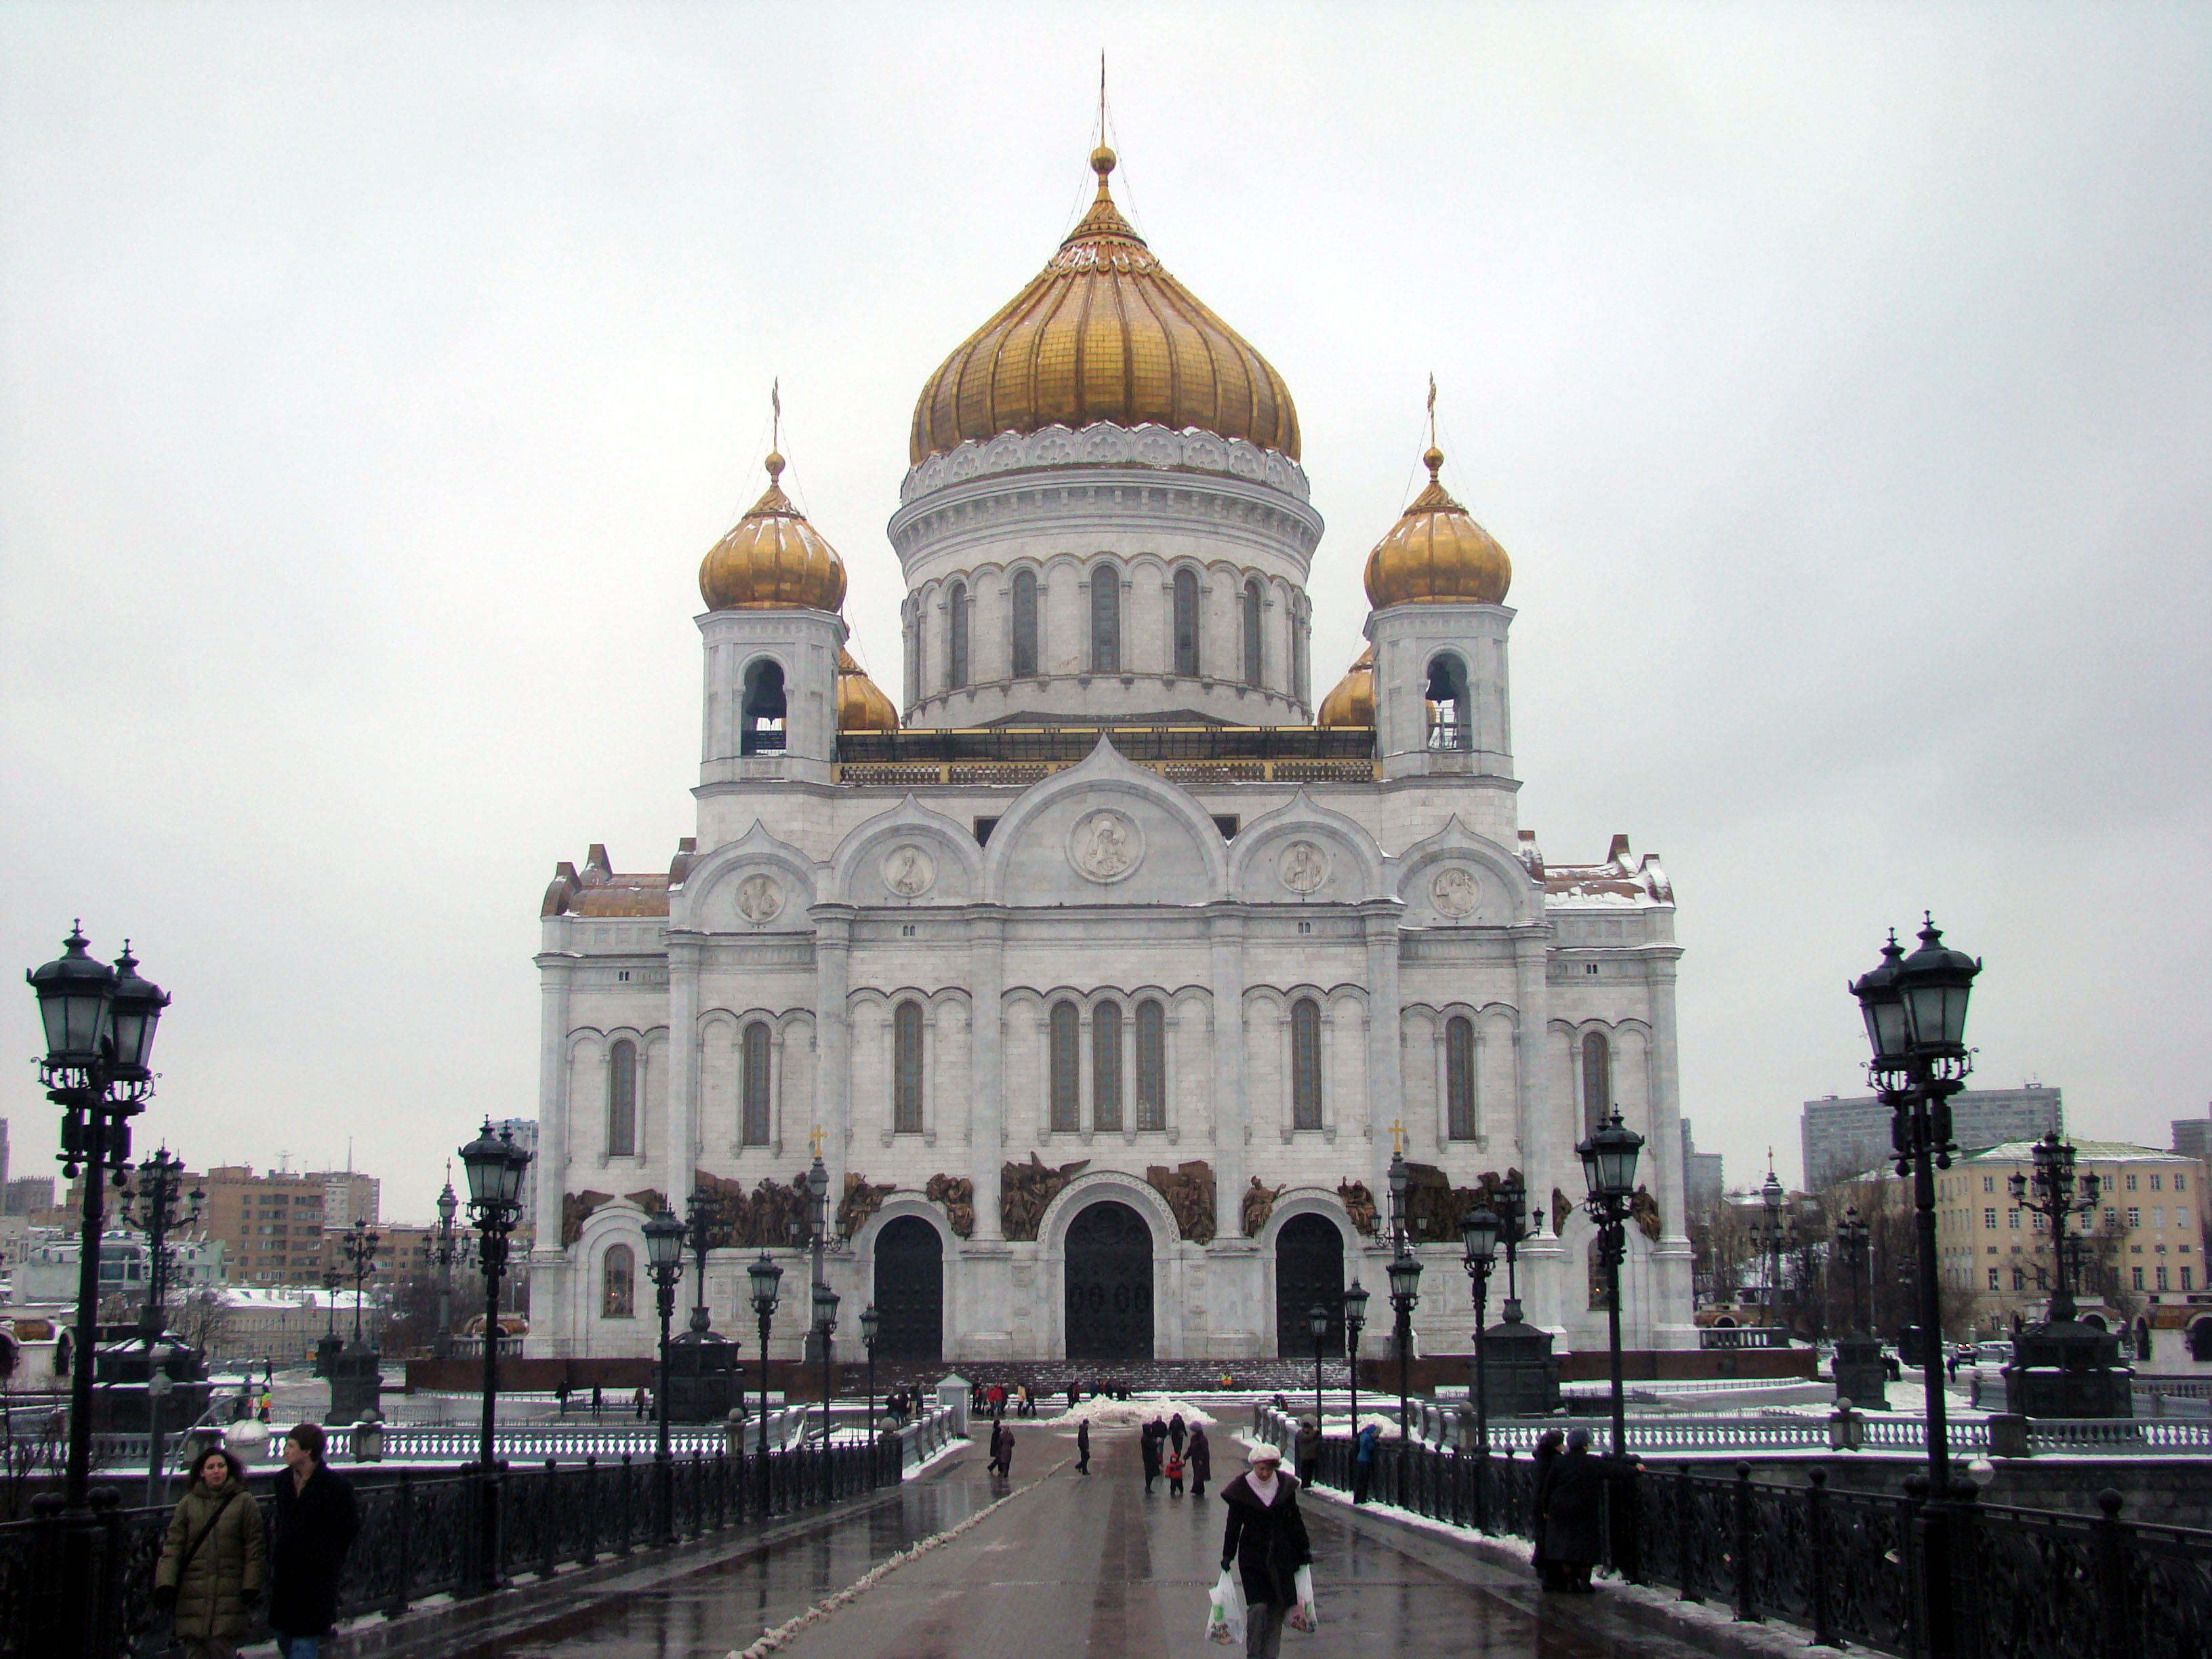
architecture, building, city, cityscape, landmark, church, cathedral, tourism, place of worship, christ, cool image, sony, town square, moscow, basilica, dome, saviour, russia, cityscapes, moskau, metropolis, dsc, h9, dsch9, human settlement